Han Zhong (Daoist)

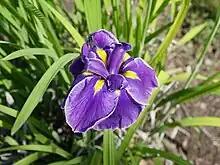
flower

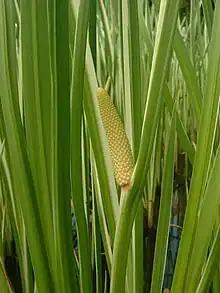
spadix

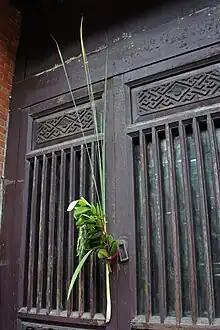
Chinese auspicious plants (calamus, mugwort, and banyan leaves) are hung on the front door to protect against evil spirits during the Dragon Boat Festival.

In Chinese, the ("calamus") was misidentified with the . The above description of Han Zhong eating for thirteen years states that the best variety has , which is obviously not the sweet flag. has tiny greenish-yellow flowers on a spadix; has large bluish-purple copigmented flowers. Furthermore, Chinese is an old name for .